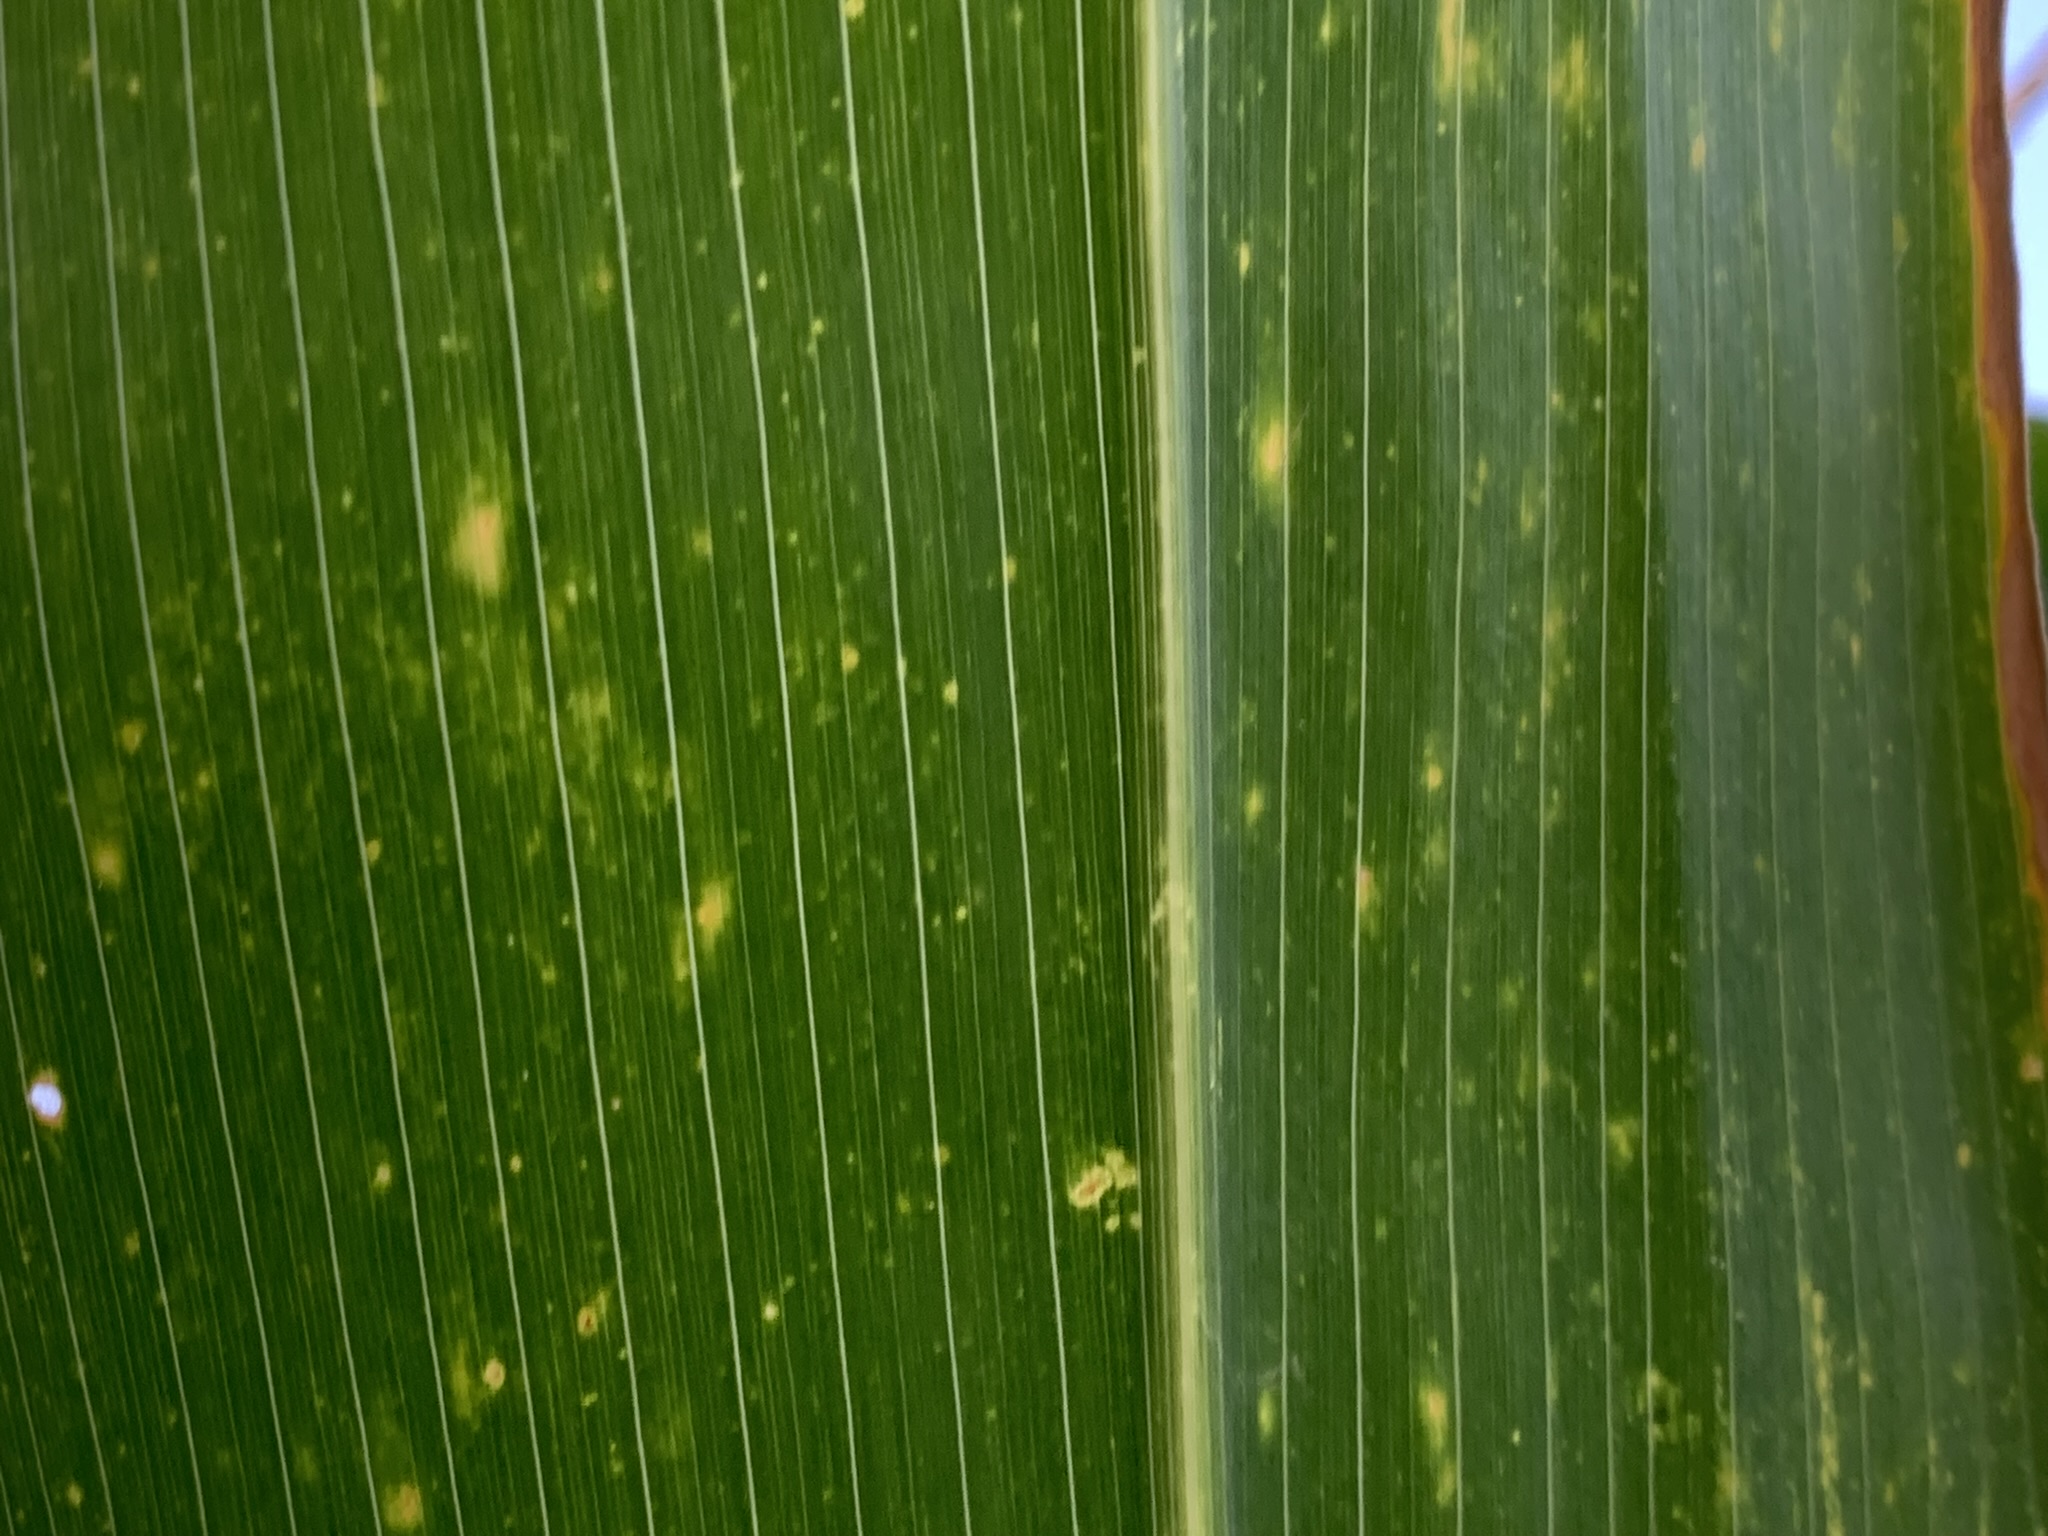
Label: MLN